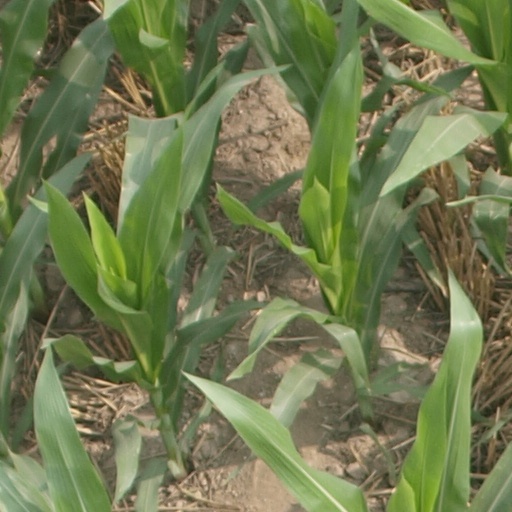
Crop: maize; corn